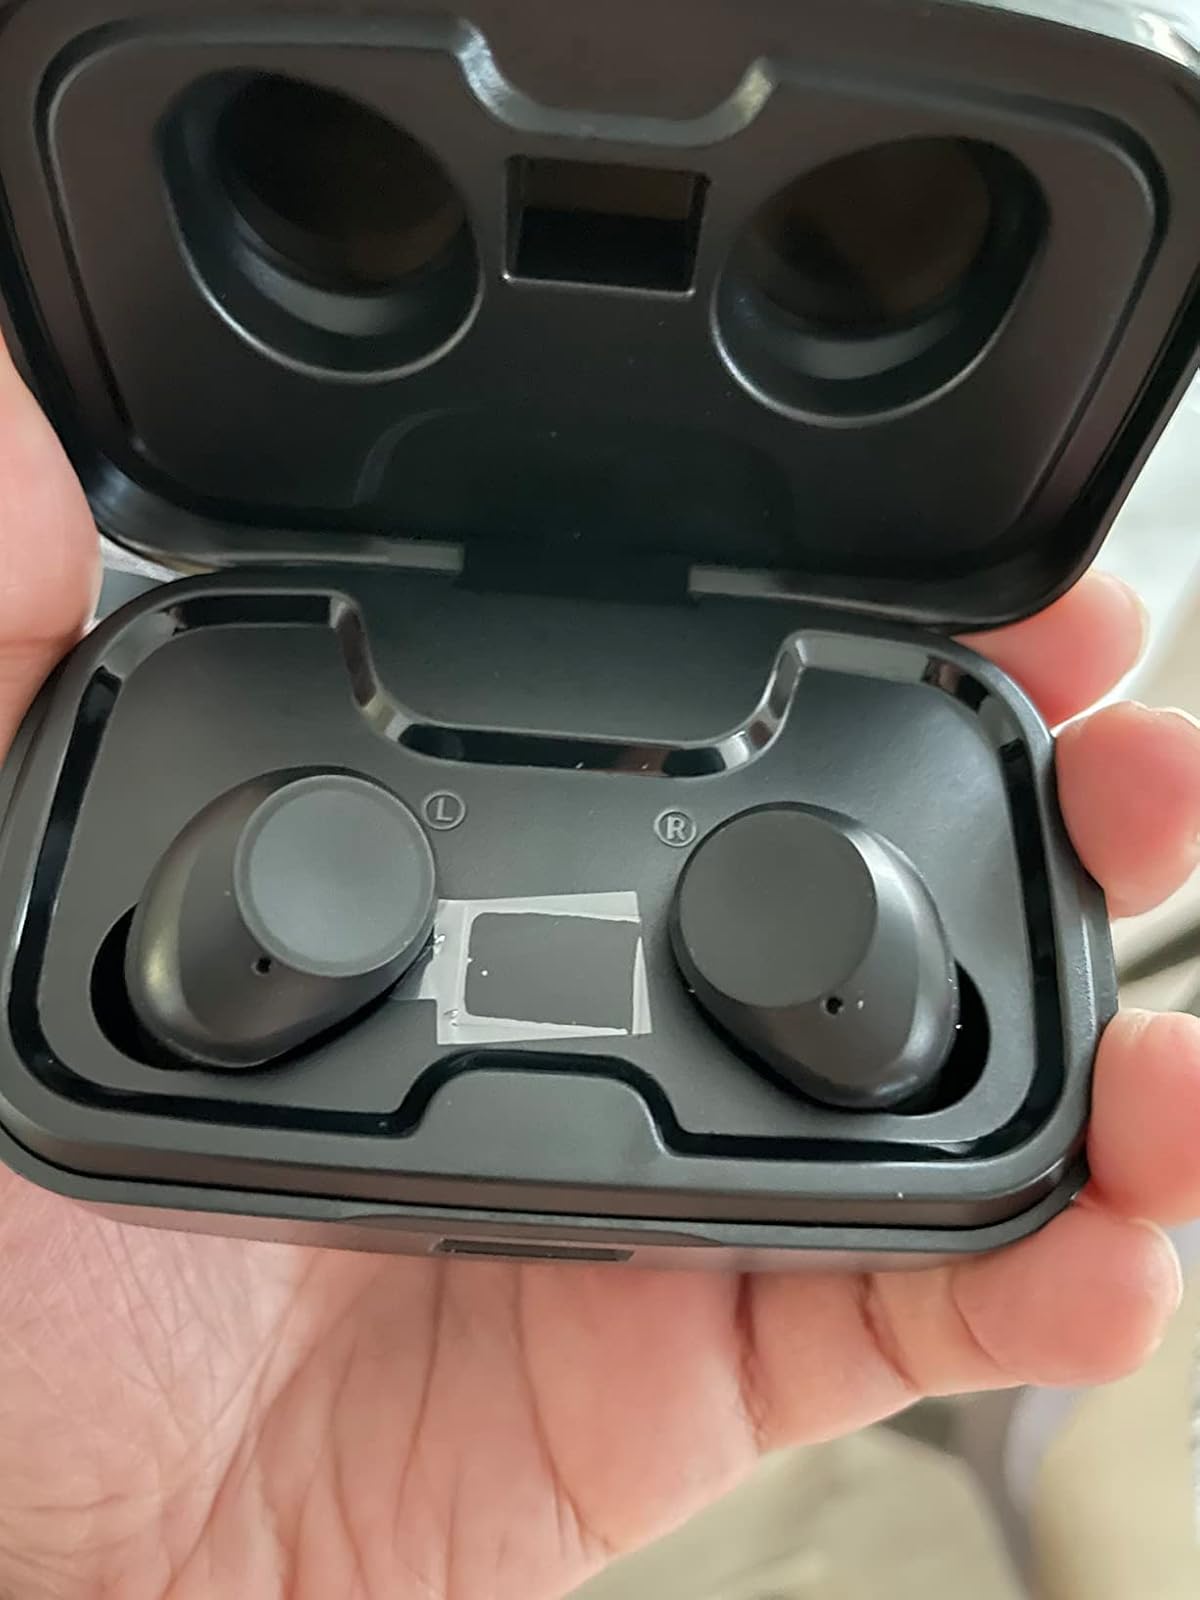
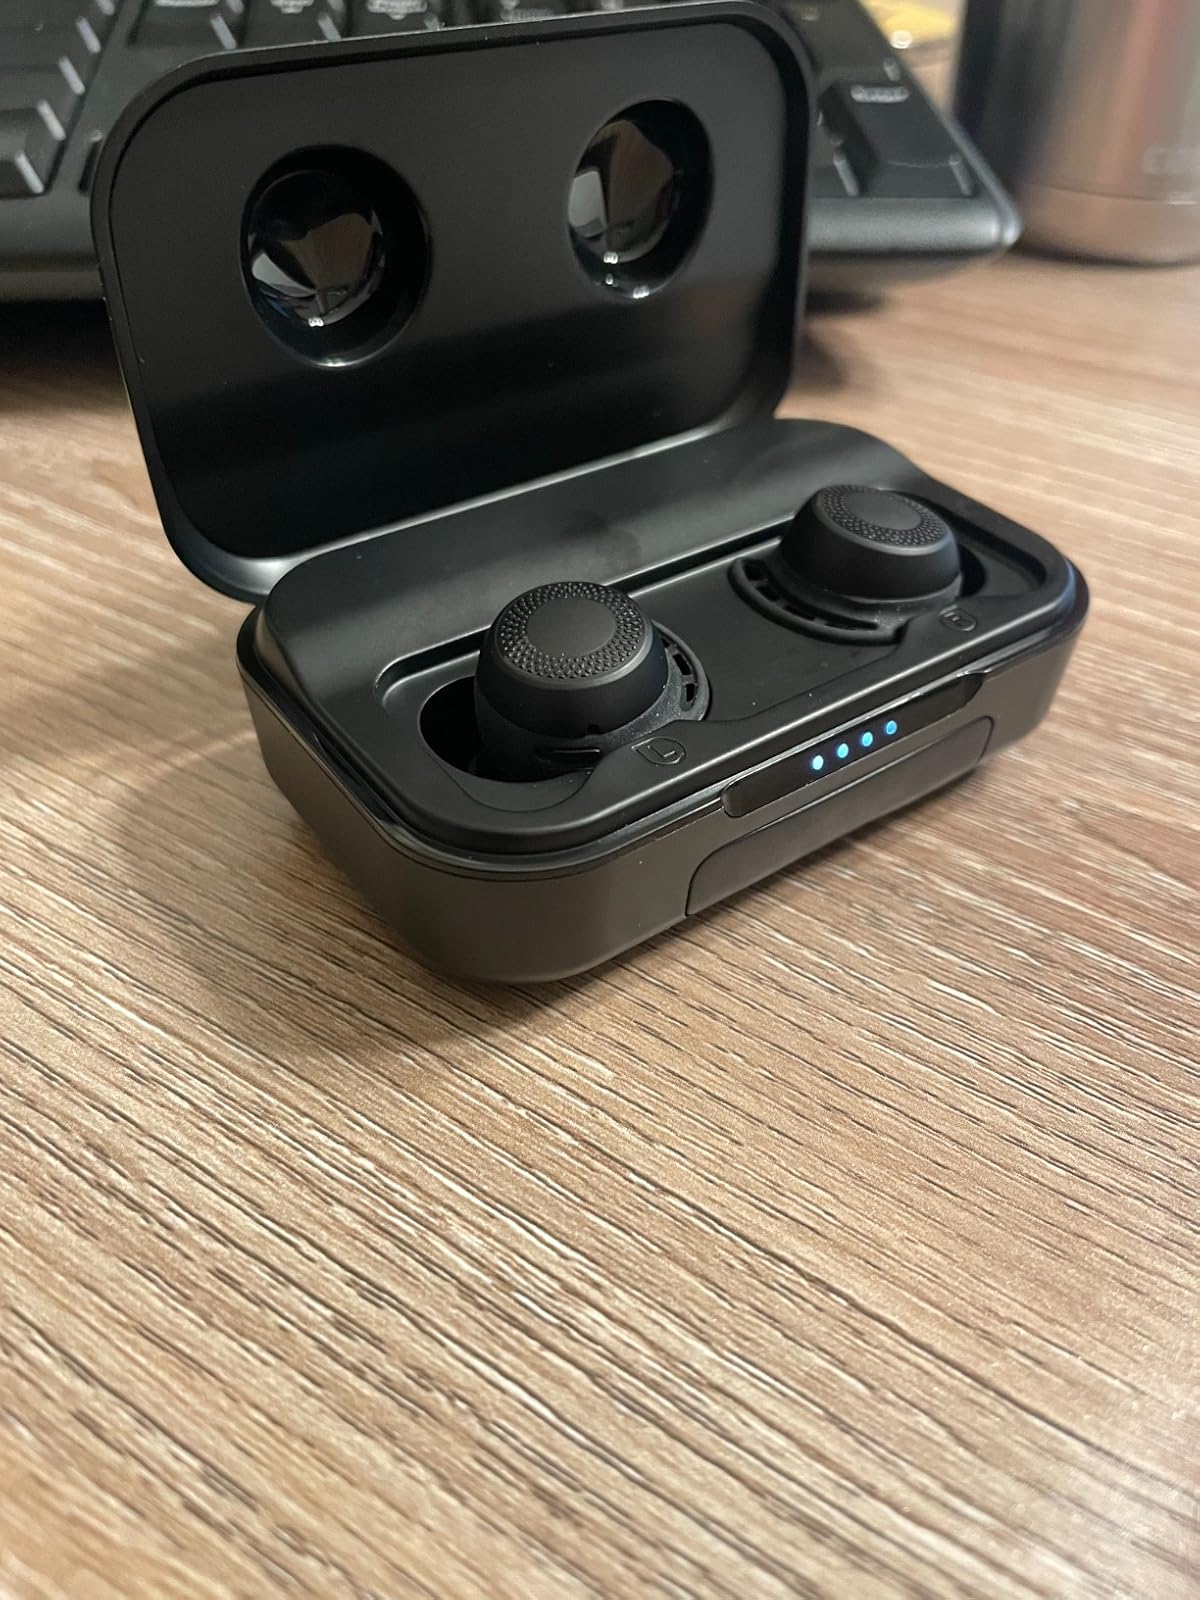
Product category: earbuds
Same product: no